Automotive industry in Flint, Michigan

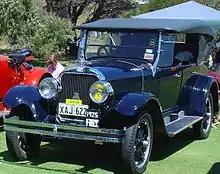
A 1925 Flint car at a 2008 rally in Perth, Western Australia

This plant was located on South Saginaw Street, and manufactured Buick bodies and pressed-metal parts. GM bought the plant from Durant Motors before 1935; it had opened in the early 1920s as Durant Motors headquarters, producing the "Flint" car.